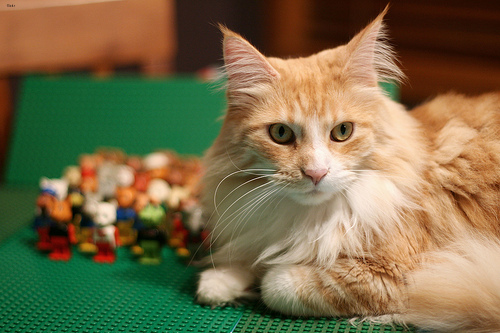
Animal: cat
Breed: maine_coon